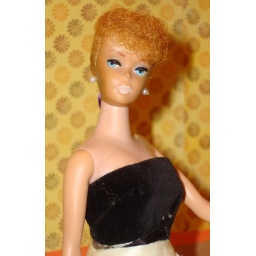
was cleaning the glass on my barbie case and putting in new earrings....unusual blonde ponytail with white lips